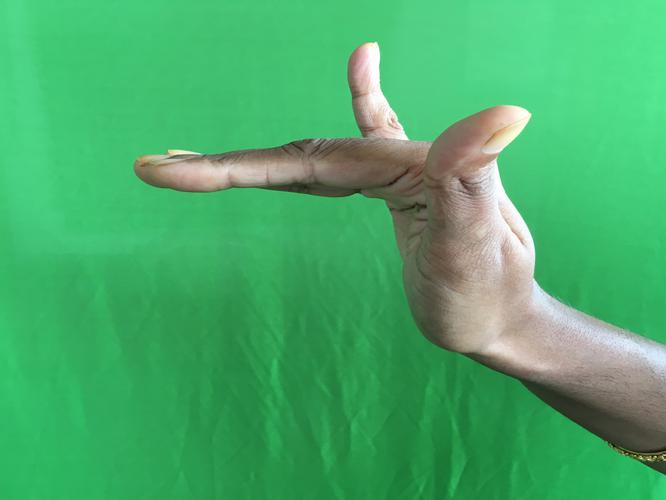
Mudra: Mrigasirsha
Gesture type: single_hand